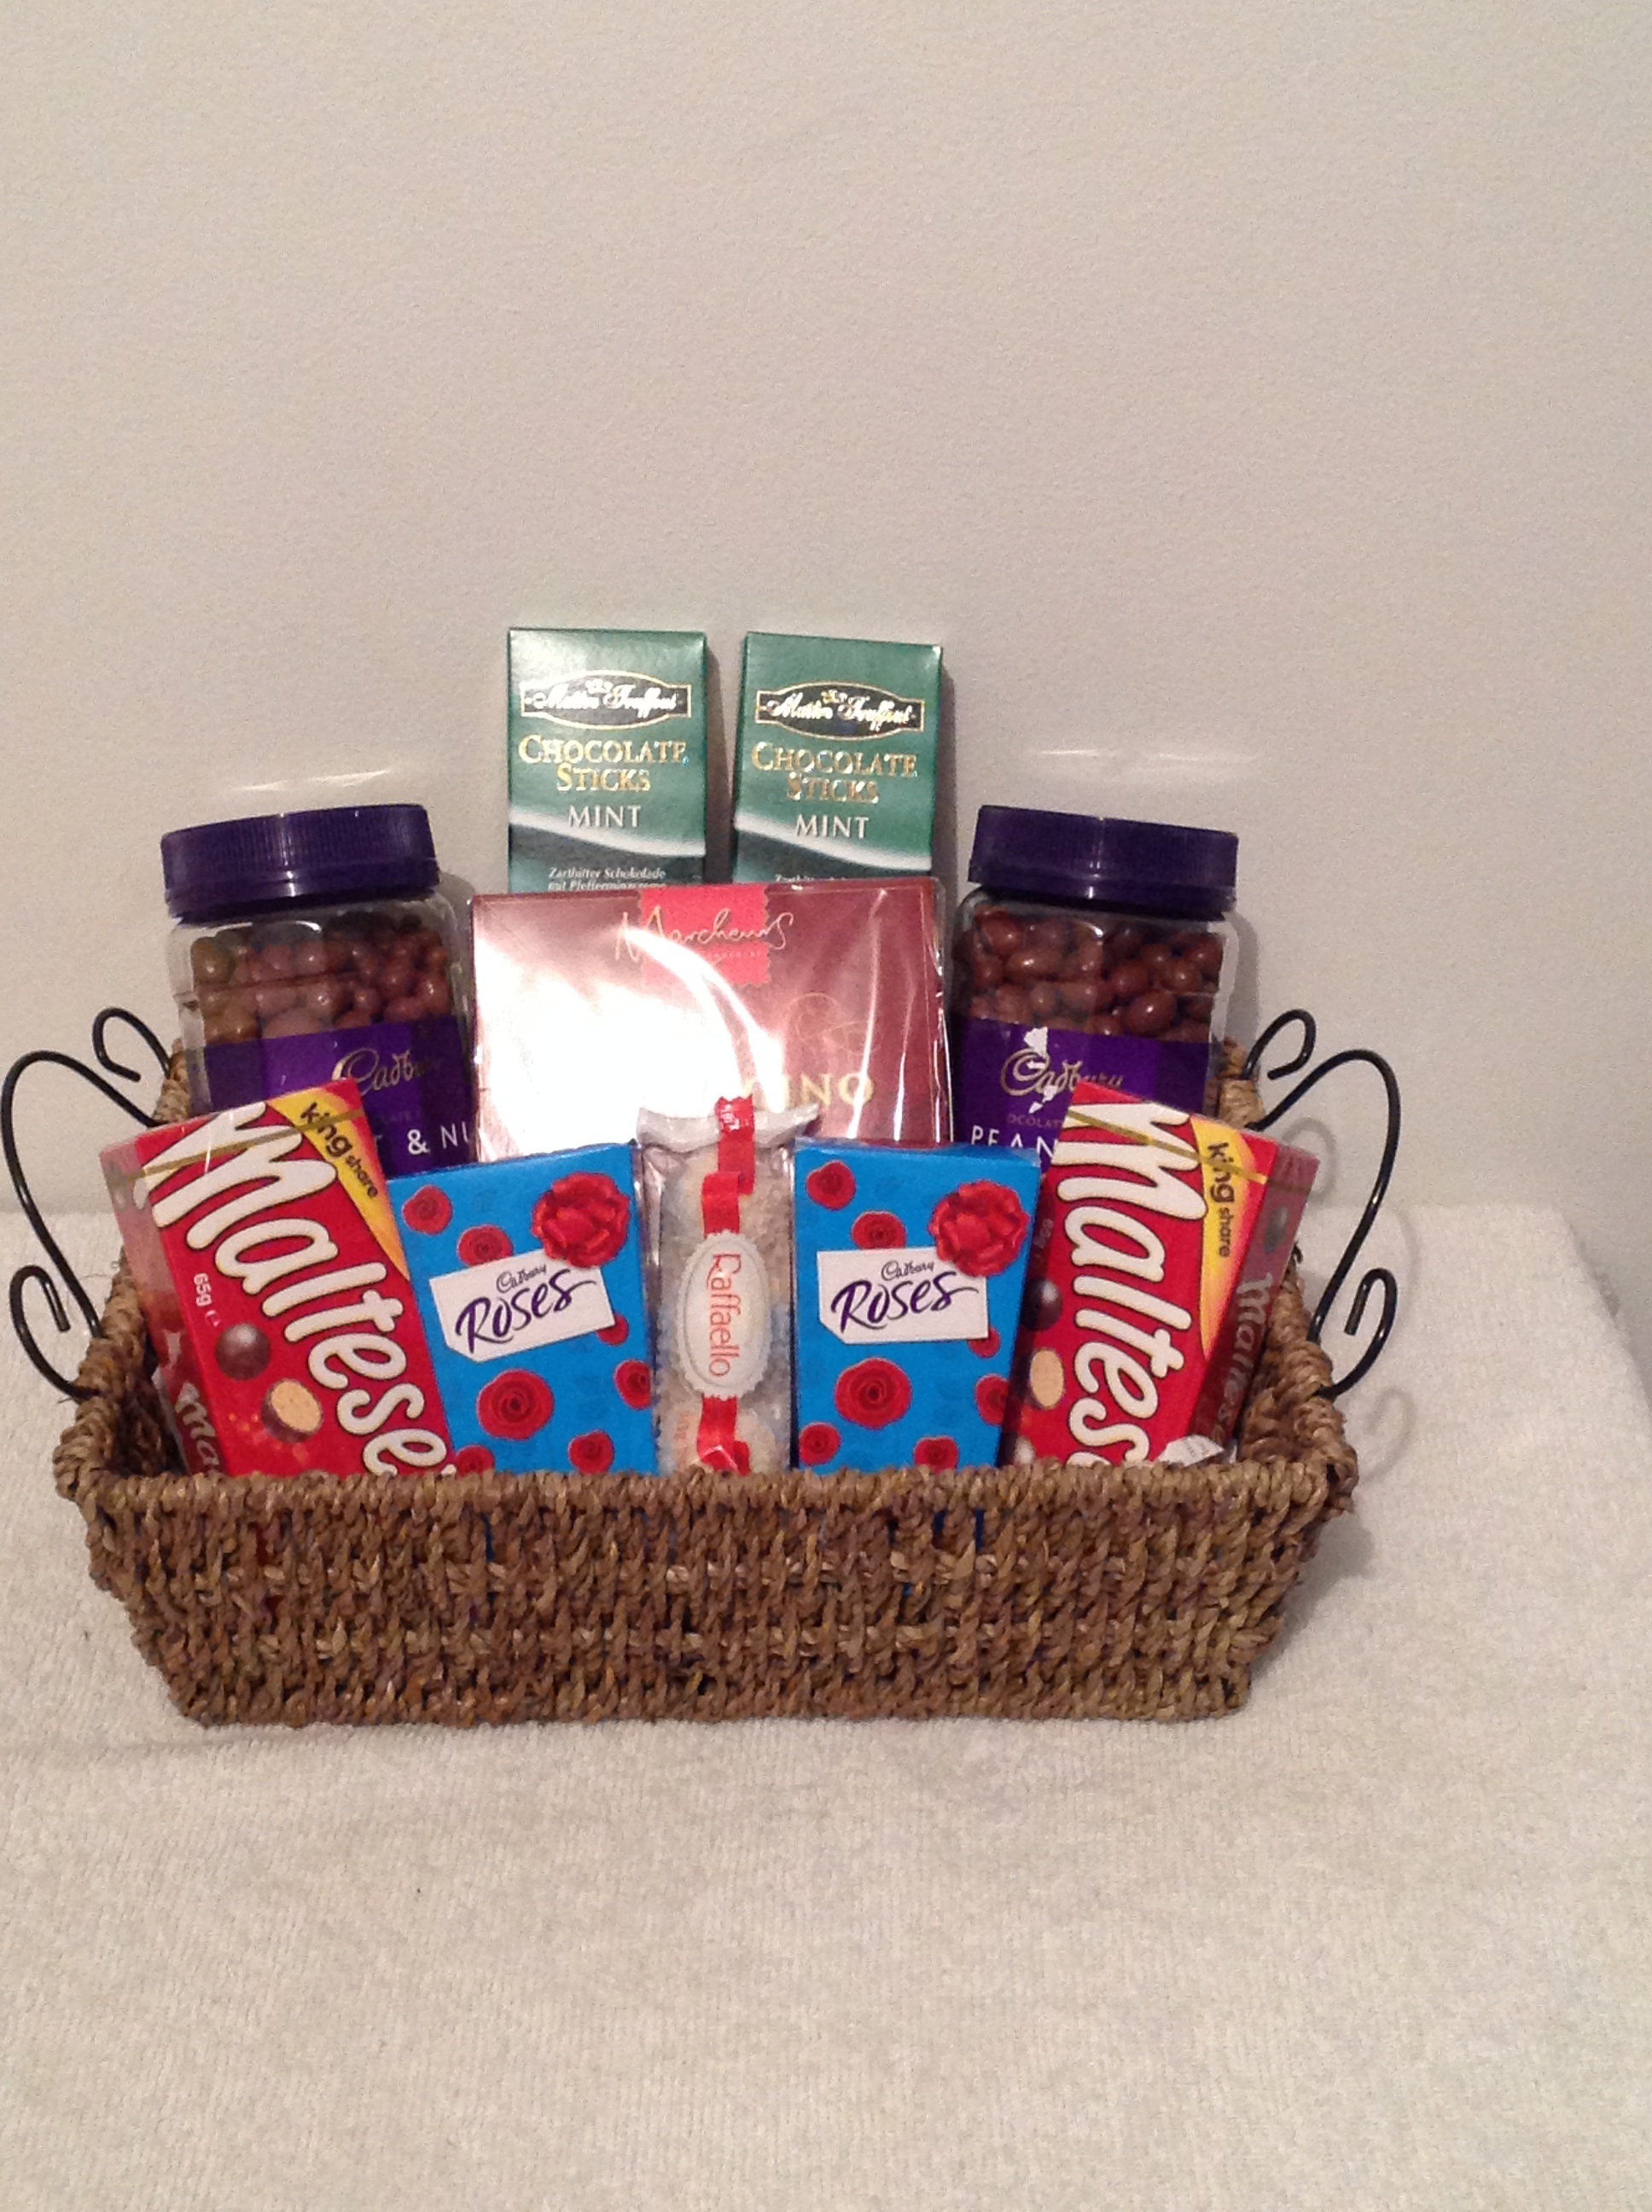
gift, food, basket, product, hamper, home accessories, gift basket